His Name Is... Savage

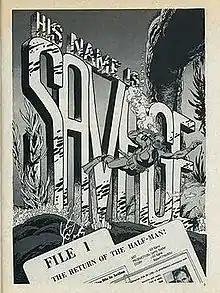
Splash panel. Art by Kane.

Gil Kane in the 1960s was a well-established comic-book artist who had co-created the modern versions of the DC Comics superheroes Green Lantern and the Atom. He was additionally an early and outspoken advocate of creators' rights in an industry that at the time did not offer character ownership or royalties. Circa 1963, Kane set up a studio on East 63rd Street in Manhattan, New York City, New York, and for five years worked sporadically on both "His Name Is... Savage" and a project that would become the paperback comics novel "Blackmark". Kane in 1996 said the actual drawing of "Savage" "was done, from beginning to end, in 30 days. That last page was inked at the printer while they were getting the book ready".